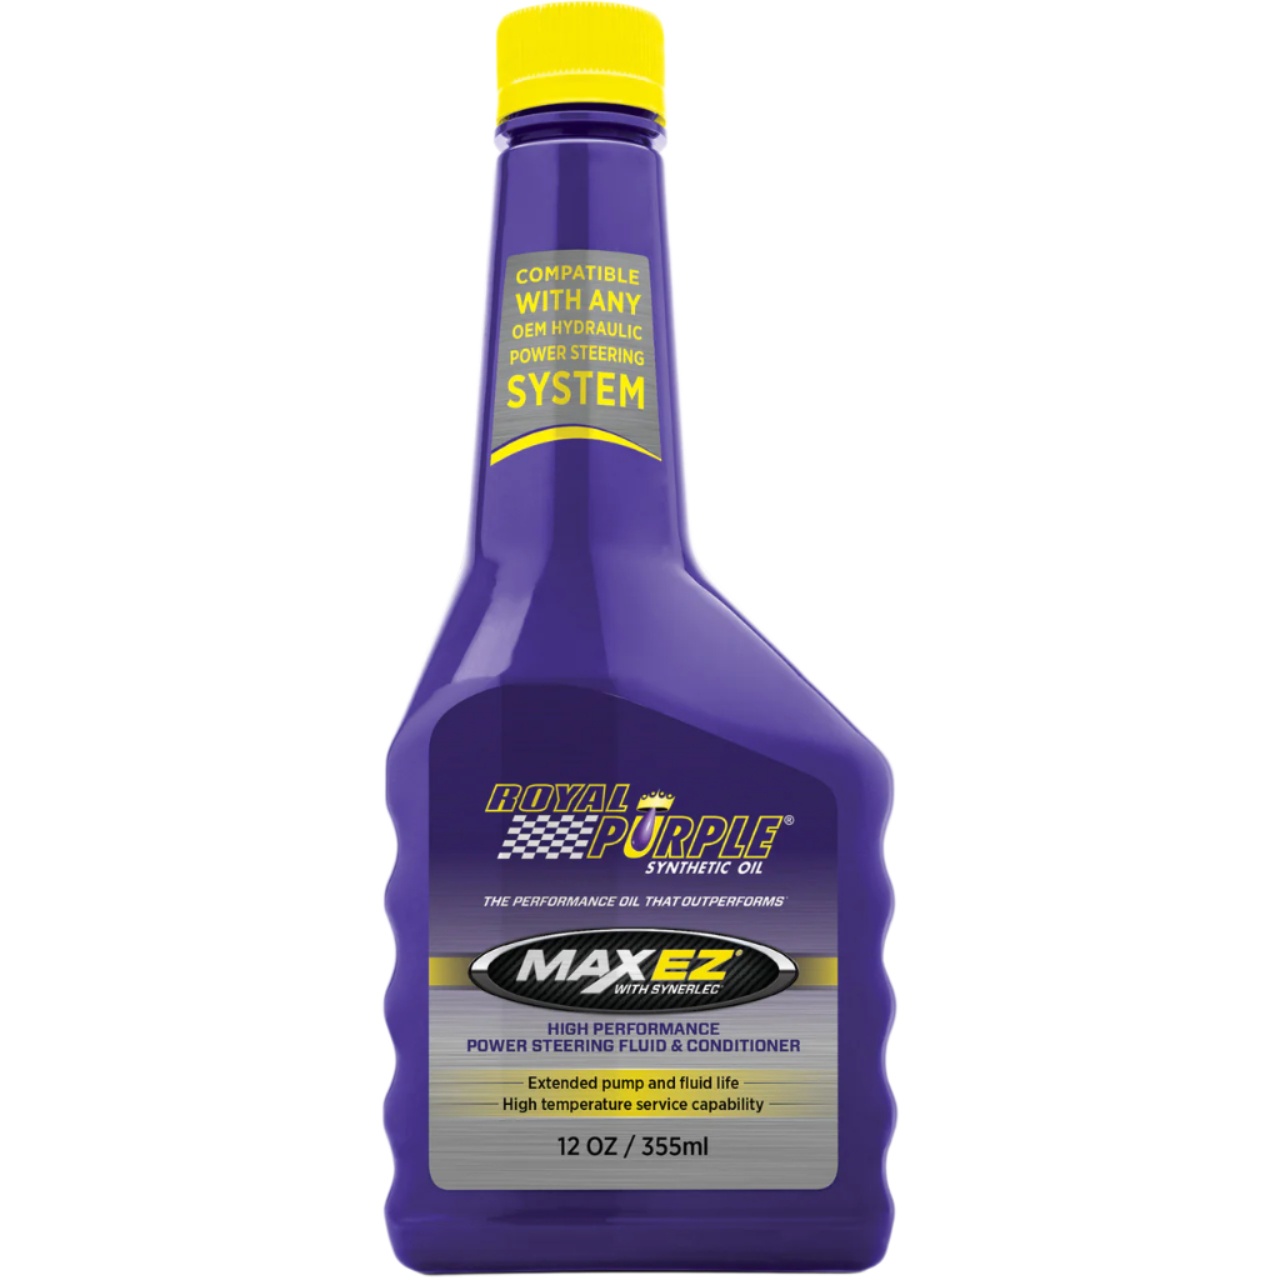
Royal Purple Max EZ Power Steering Fluid 12 oz. Bottles 24 Bottles
24 Count Multipack Royal Purple ® Max EZ ® with Synerlec ® Power Steering Fluid 12 oz. Bottles Royal Purple Max EZ is an advanced power steering fluid designed to maximize the life and performance of all power steering units. Max EZ is formulated with a blend of select synthetic base oils plus Royal Purpleâ€™s proprietary Synerlec additive technology, which is proven to make equipment run cooler, longer, quieter and more efficiently. Max EZ is compatible and can be mixed with any OEM or stock replacement power steering fluid and has excellent seal compatibility. Greater wear protection Clean, efficient equipment Extended pump life Much longer fluid life High temperature service capability
Brand: ROYAL PURPLE
Category: Vehicles & Parts > Vehicle Parts & Accessories > Vehicle Maintenance, Care & Decor > Vehicle Fluids > Vehicle Power Steering Fluid